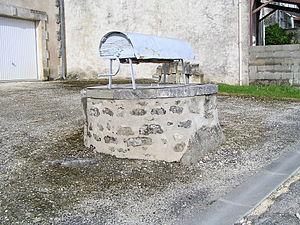
Chillac est une commune du sud-ouest de la France, située dans le département de la Charente.